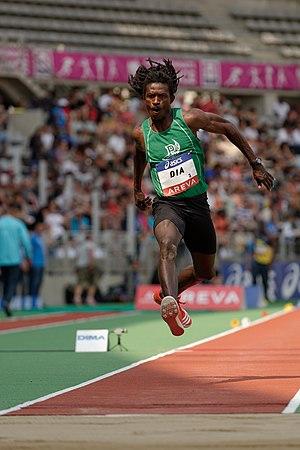
Chérif Dia lors de la finale du triple saut masculin aux championnats de France d'athlétisme 2013 au Stade Charléty à Paris, le 13 juillet 2013.
Mamadou Chérif Dia est un athlète malien, spécialiste du saut en longueur et du triple saut.